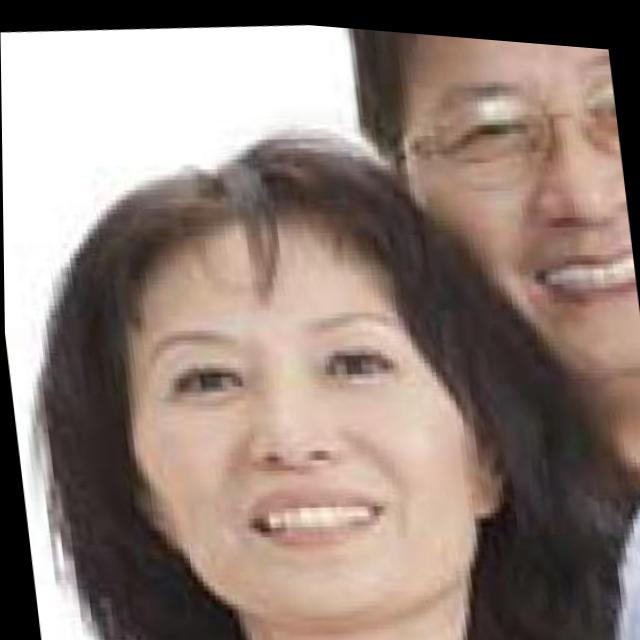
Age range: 45-64